Graeme Lloyd

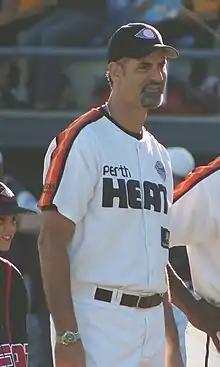
Lloyd with the Perth Heat in 2009

Graeme John Lloyd (born 9 April 1967) is an Australian former professional baseball pitcher, who appeared with the Milwaukee Brewers, New York Yankees, Toronto Blue Jays, Montreal Expos, Florida Marlins, New York Mets, and Kansas City Royals of Major League Baseball (MLB).